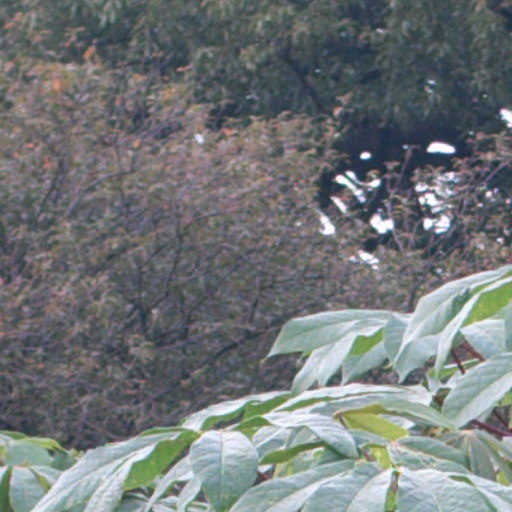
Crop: cassava